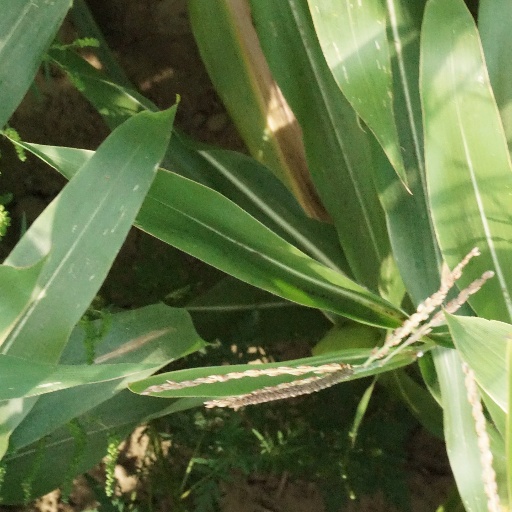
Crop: maize; corn